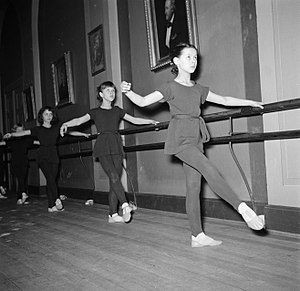
Det Kongelige Teaters Balletskole / Historie
Balletskolen i 1954
Det Kongelige Teaters Balletskole er en balletskole, der siden 1771 har uddannet dansere for Den Kongelige Ballet, og ligesom balletkompagniet, er skolen en af de ældste af sin slags i Europa. Balletskolen er beliggende i Det Kongelige Teater, hvilket gør Danmark til det eneste land i verden, hvor det nationale balletkompagni, balletskolen, og læseskolen alle er placeret under samme tag, med denne unikke position, er balletskolen i stand til at tilbyde sine elever en række særlige muligheder og oplevelser.